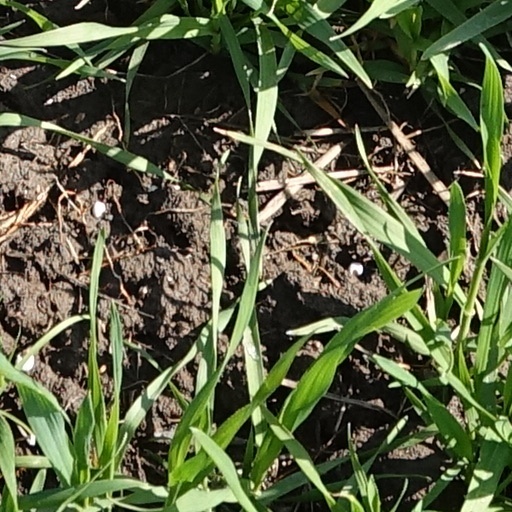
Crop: wheat